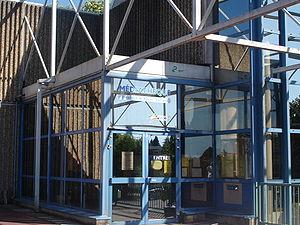
Médiathèque Elisabeth et Roger Vailland
Élisabeth Vailland, née en 1916 à Bologne en Italie et décédée le 24 août 1983 à l'hôpital de Bourg-en-Bresse dans l'Ain, où elle vivait depuis 1954 avec son mari l'écrivain Roger Vailland, est une comédienne, résistante et écrivaine française.
La culture dans l'Ain est encouragée par le conseil départemental de l'Ain qui administre plusieurs musées départementaux. En outre, le département de l'Ain accueille un certain nombre de structures dédiées à l'art et au spectacle vivant.